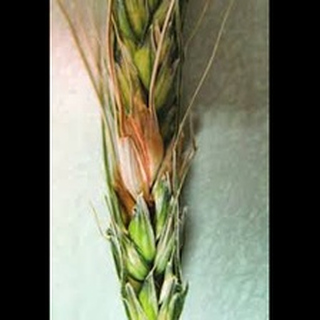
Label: wheat_smut